Wilberforce Road

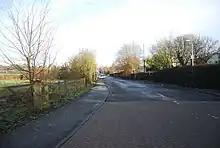
Wilberforce Road: south end

Wilberforce Road is a street in the western outskirts of Cambridge, England, which runs north–south for 550 metres, connecting Madingley Road with Adams Road, which runs eastwards to Grange Road. The road was built in 1933, although several of its buildings date from earlier in the 20th century. It was named after William Wilberforce, the anti-slavery campaigner. Wilberforce Road falls within the conservation area of West Cambridge. As of 2022, the usage is a mix of private housing and buildings and sports facilities associated with the university and colleges, including the Centre for Mathematical Sciences. There are two listed buildings, Emmanuel College's sports pavilion (1910) and the Modernist-style number 9 (1936–37).